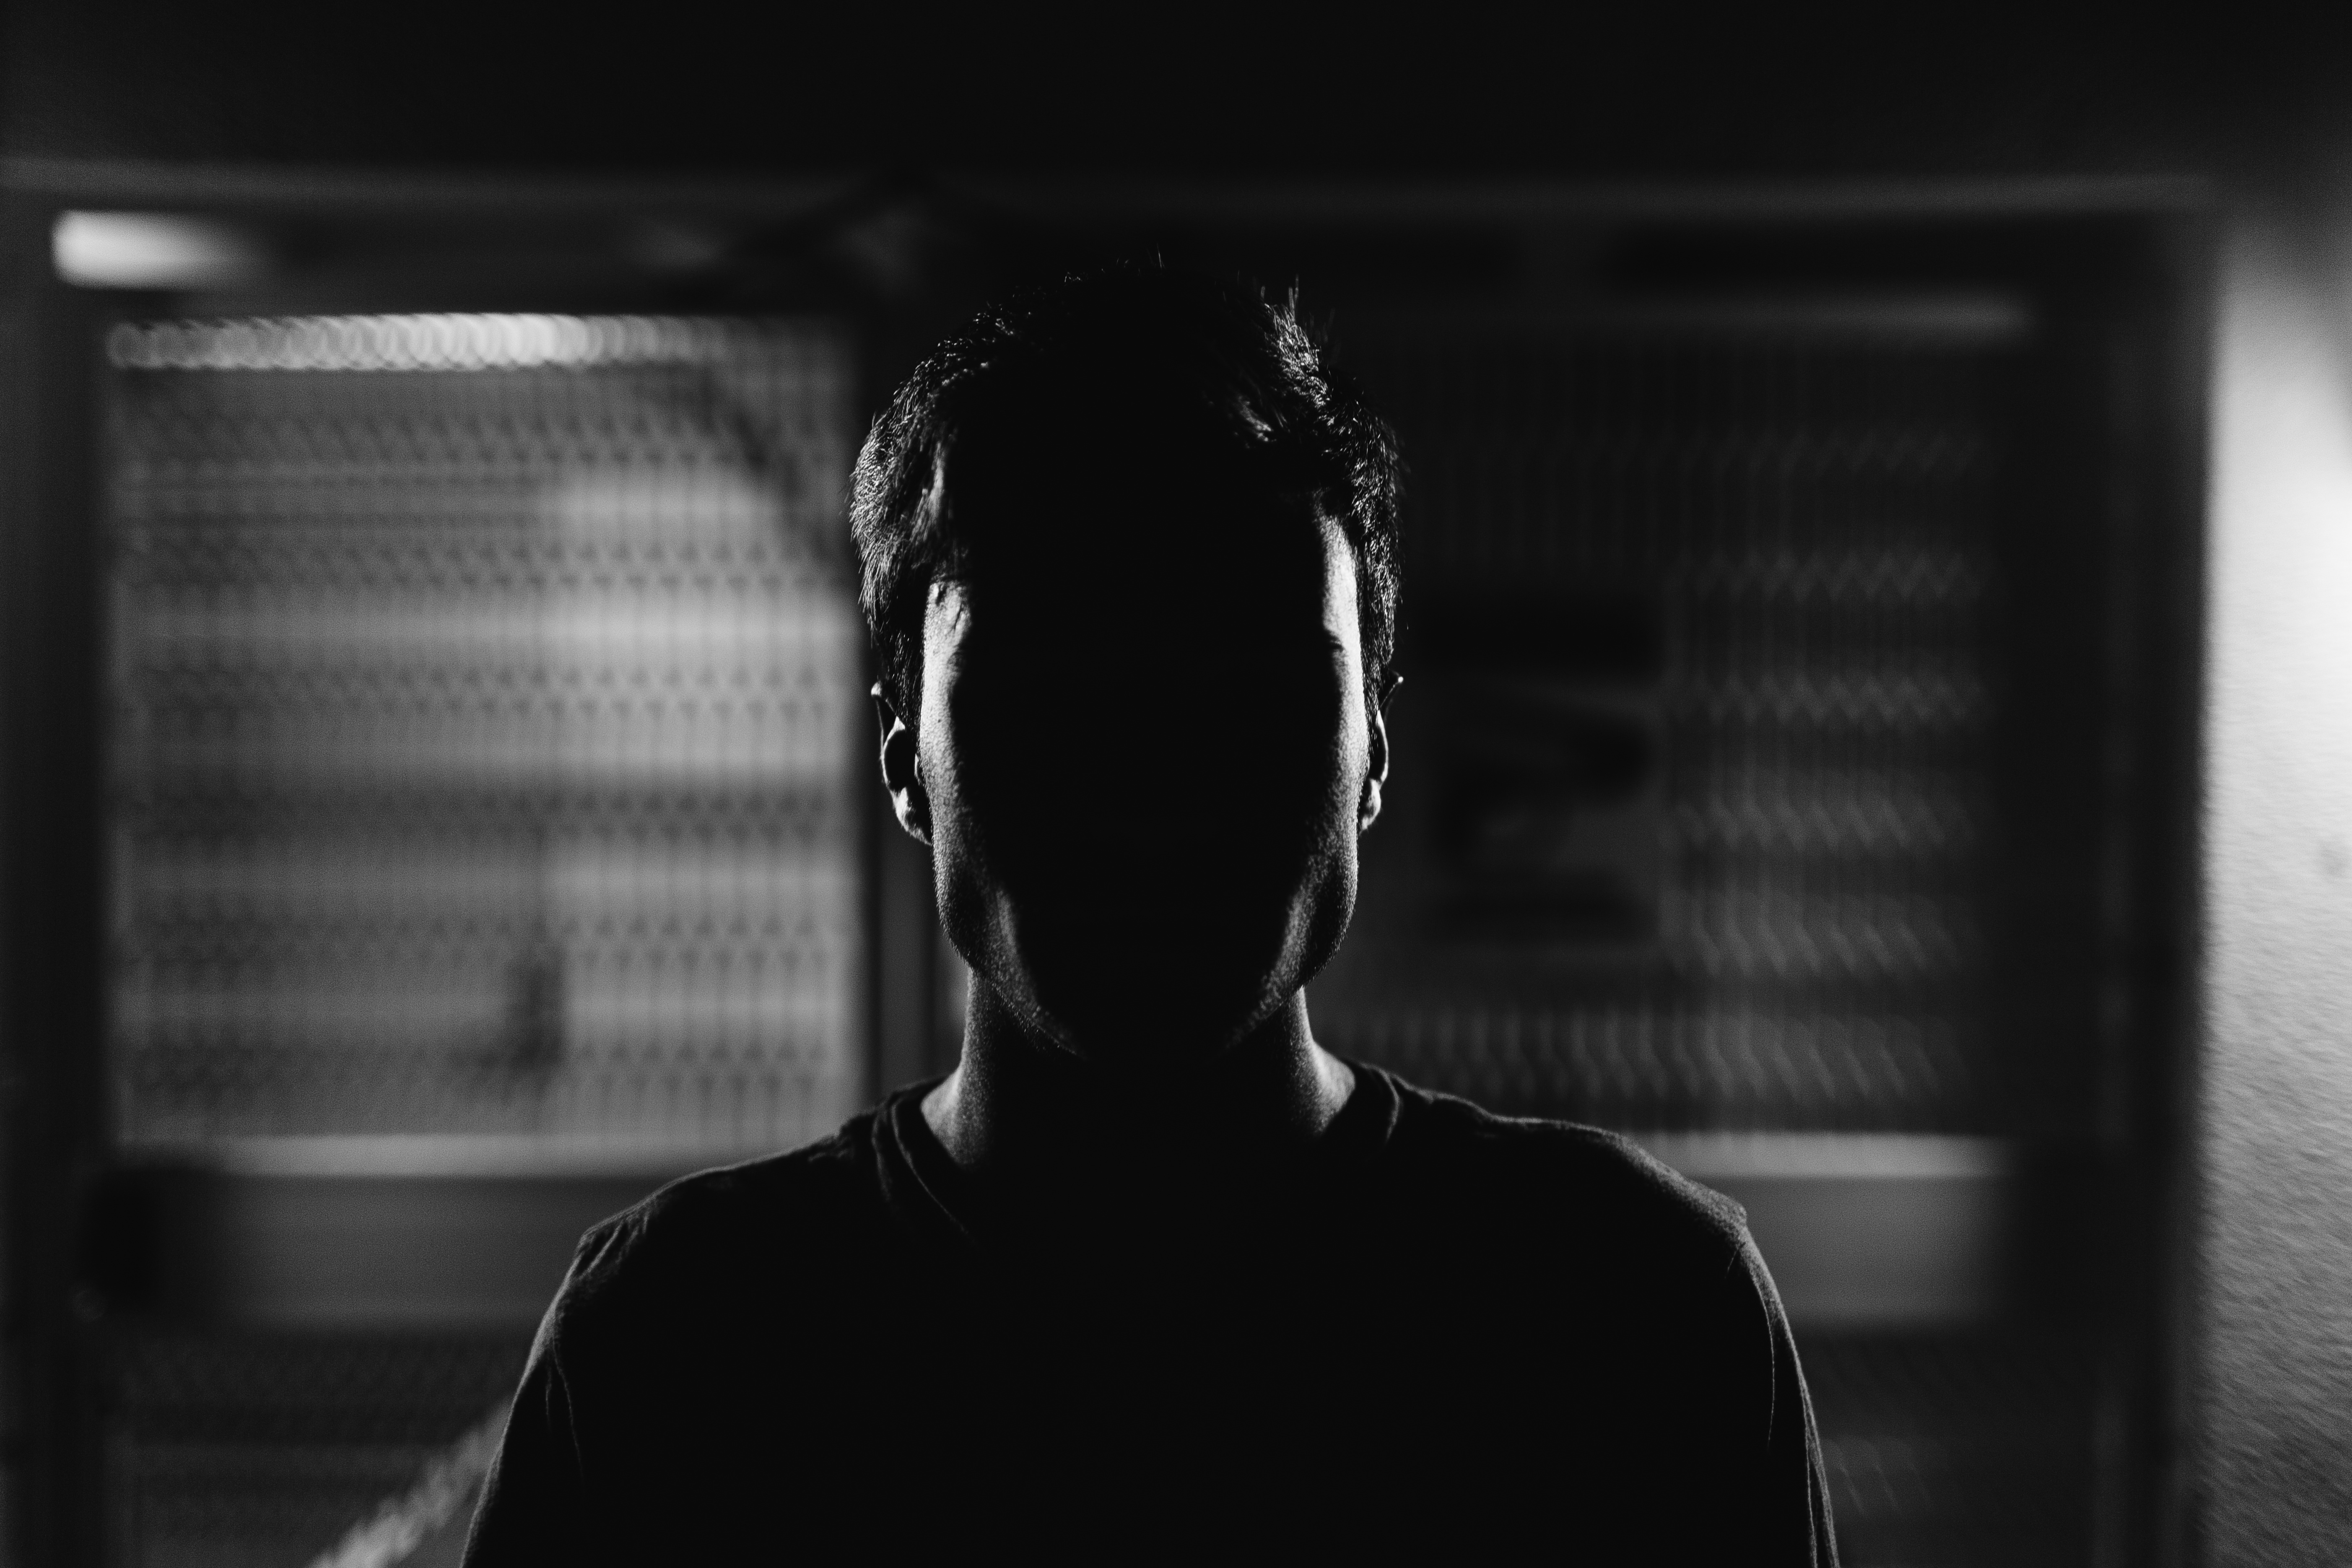
man, person, light, black and white, white, photography, male, portrait, shadow, studio, darkness, black, monochrome, human body, glasses, head, shot, organ, shape, illumination, no face, sense, monochrome photography, film noir